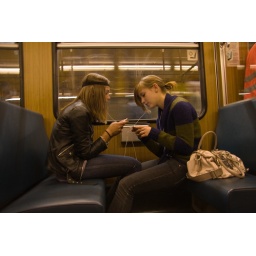
Two girls on a train in Munich sharing their music on an I pod.